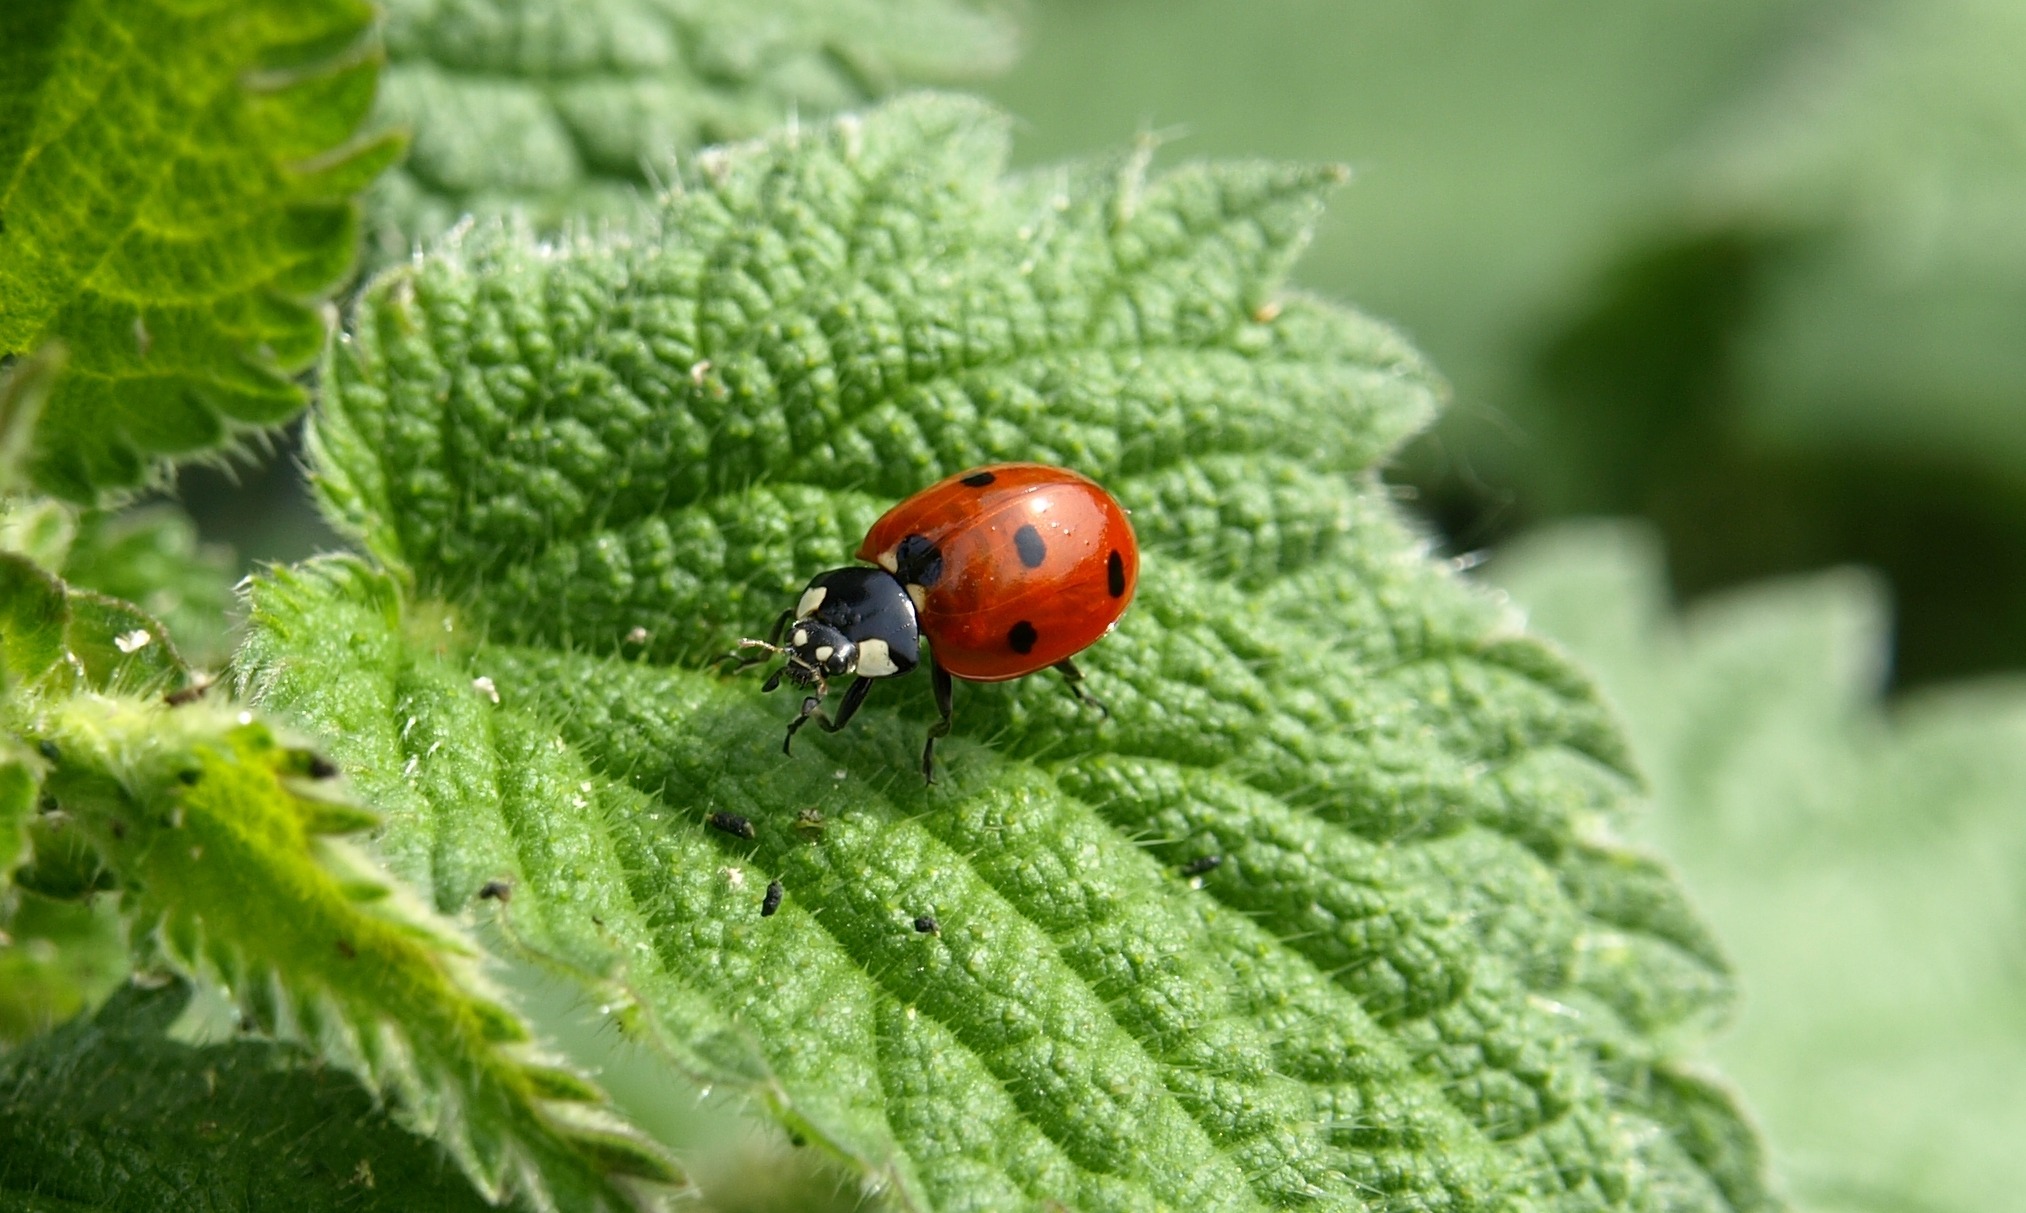
green, red, insect, macro, ladybug, fauna, ladybird, invertebrate, beetle, points, macro photography, lucky charm, leaf beetle, nettle leaves